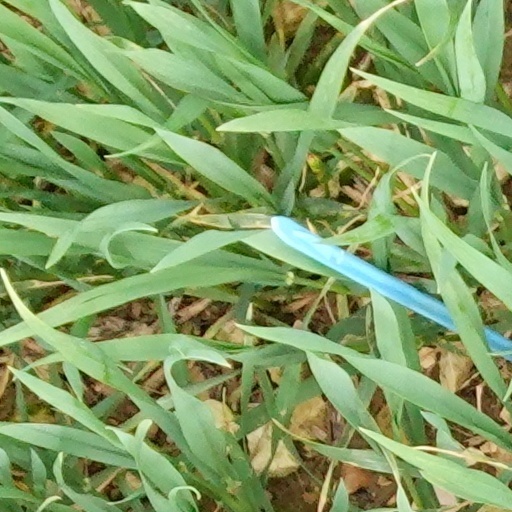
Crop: wheat